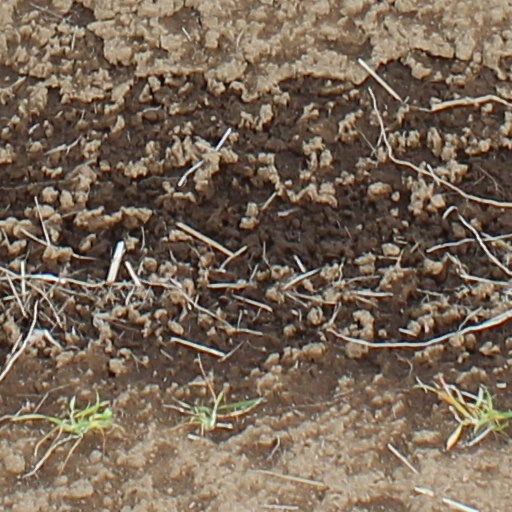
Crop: wheat